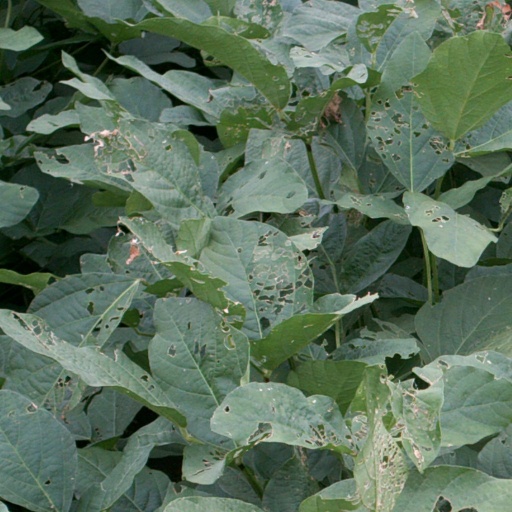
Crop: soybean